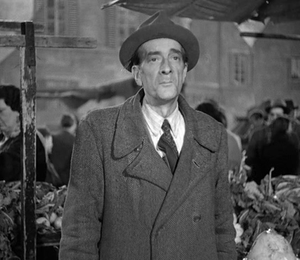
Giulio Ferrantini, né le 26 mars 1895 à Rome, ville où il est mort le 20 janvier 1967, est un acteur italien, connu sous le nom de scène de Giulio Calì.